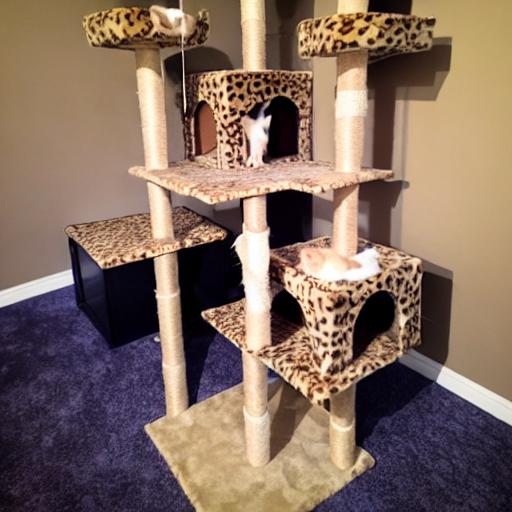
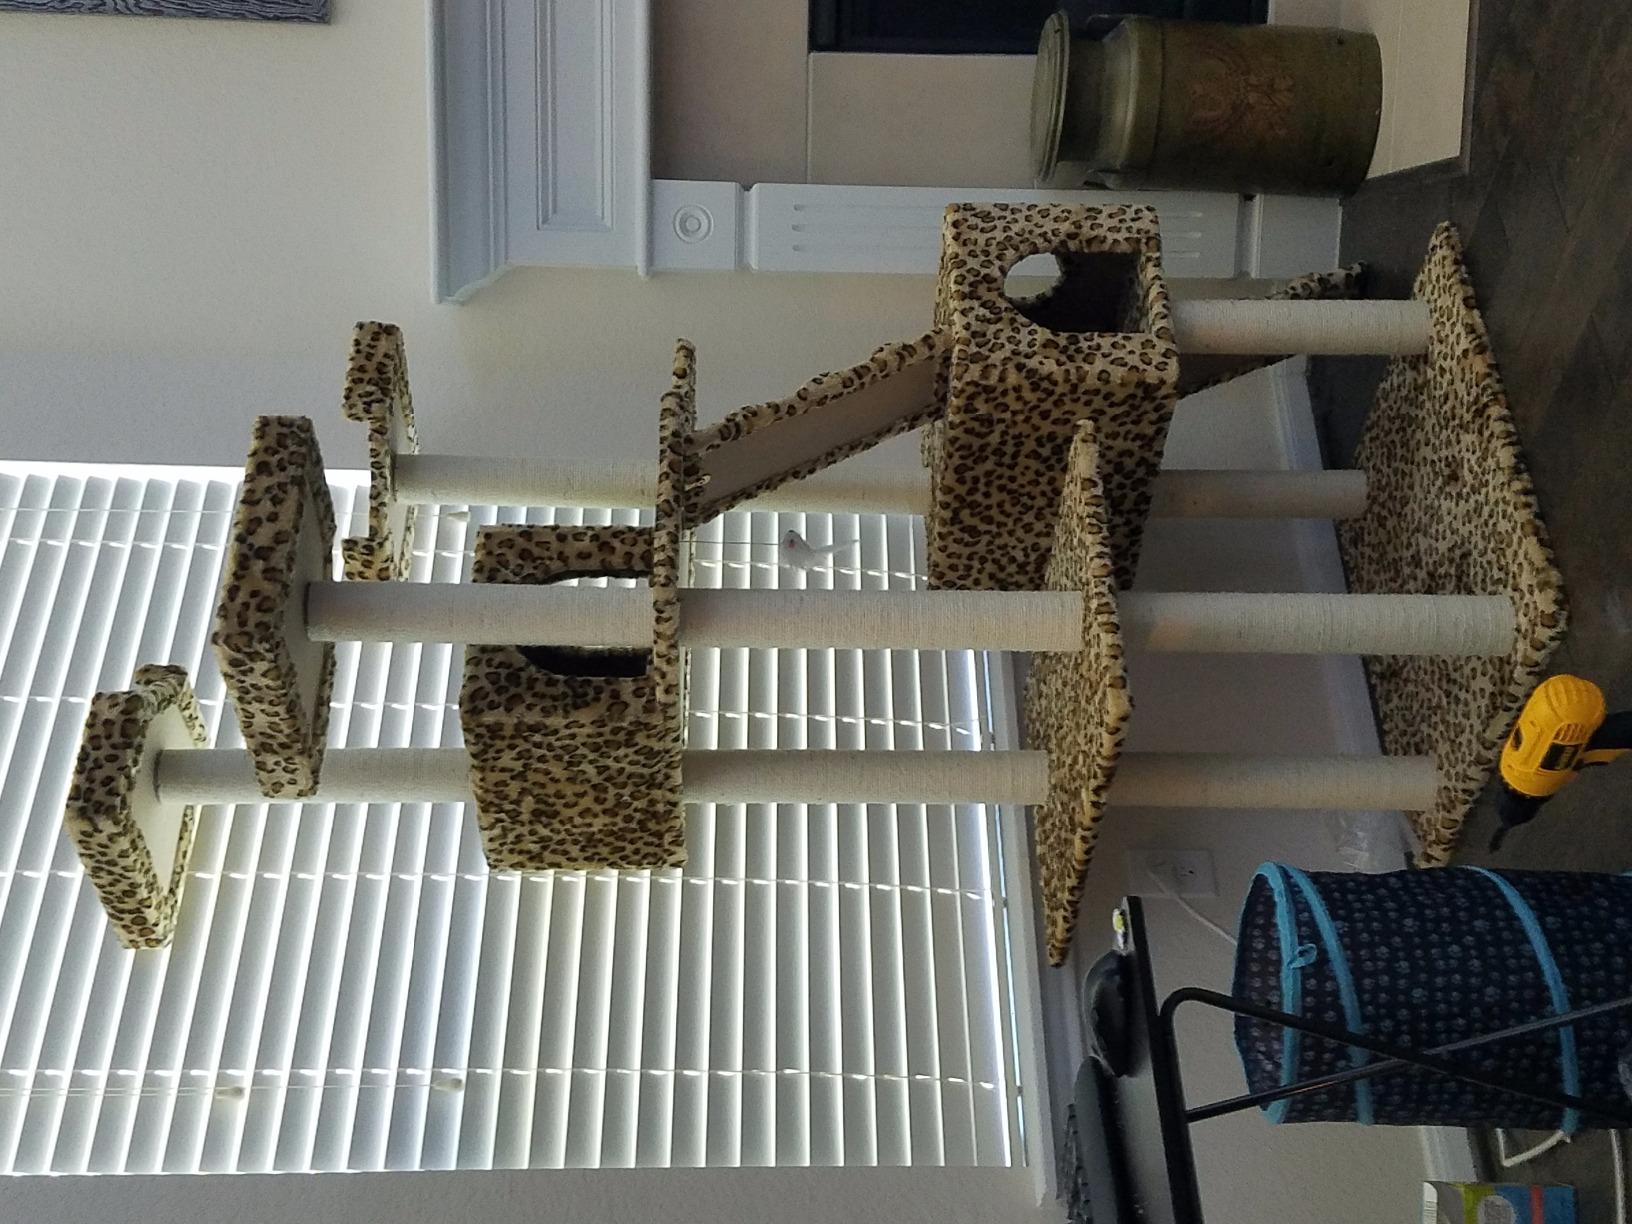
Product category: items_cat tree
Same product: no